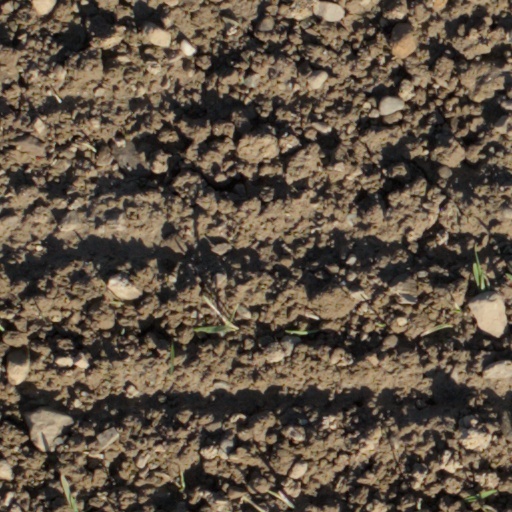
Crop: wheat